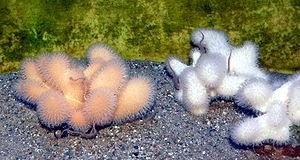
Alcyonium digitatum est un organisme marin proche des coraux que l'on trouve dans les régions côtières du nord de l'océan Atlantique.